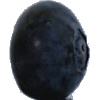
Label: blueberry